List of compositions by Likelike

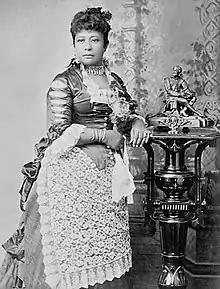
Princess Likelike

ʻĀinahau, one of the homes of the Oʻahu chiefs, was part of the estate inherited by Princess Ruth Keʻelikōlani. Originally called Auaukai, Princess Likelike named it ʻĀinahau or "Cool Land" when she lived there with her husband, Archibald Scott Cleghorn, who turned it into a botanical garden. The stream that flowed through ʻĀinahau and emptied into the ocean where the present Outrigger Hotel is located, was called Apuakehau. She wrote a song about her home the "Cool Land".